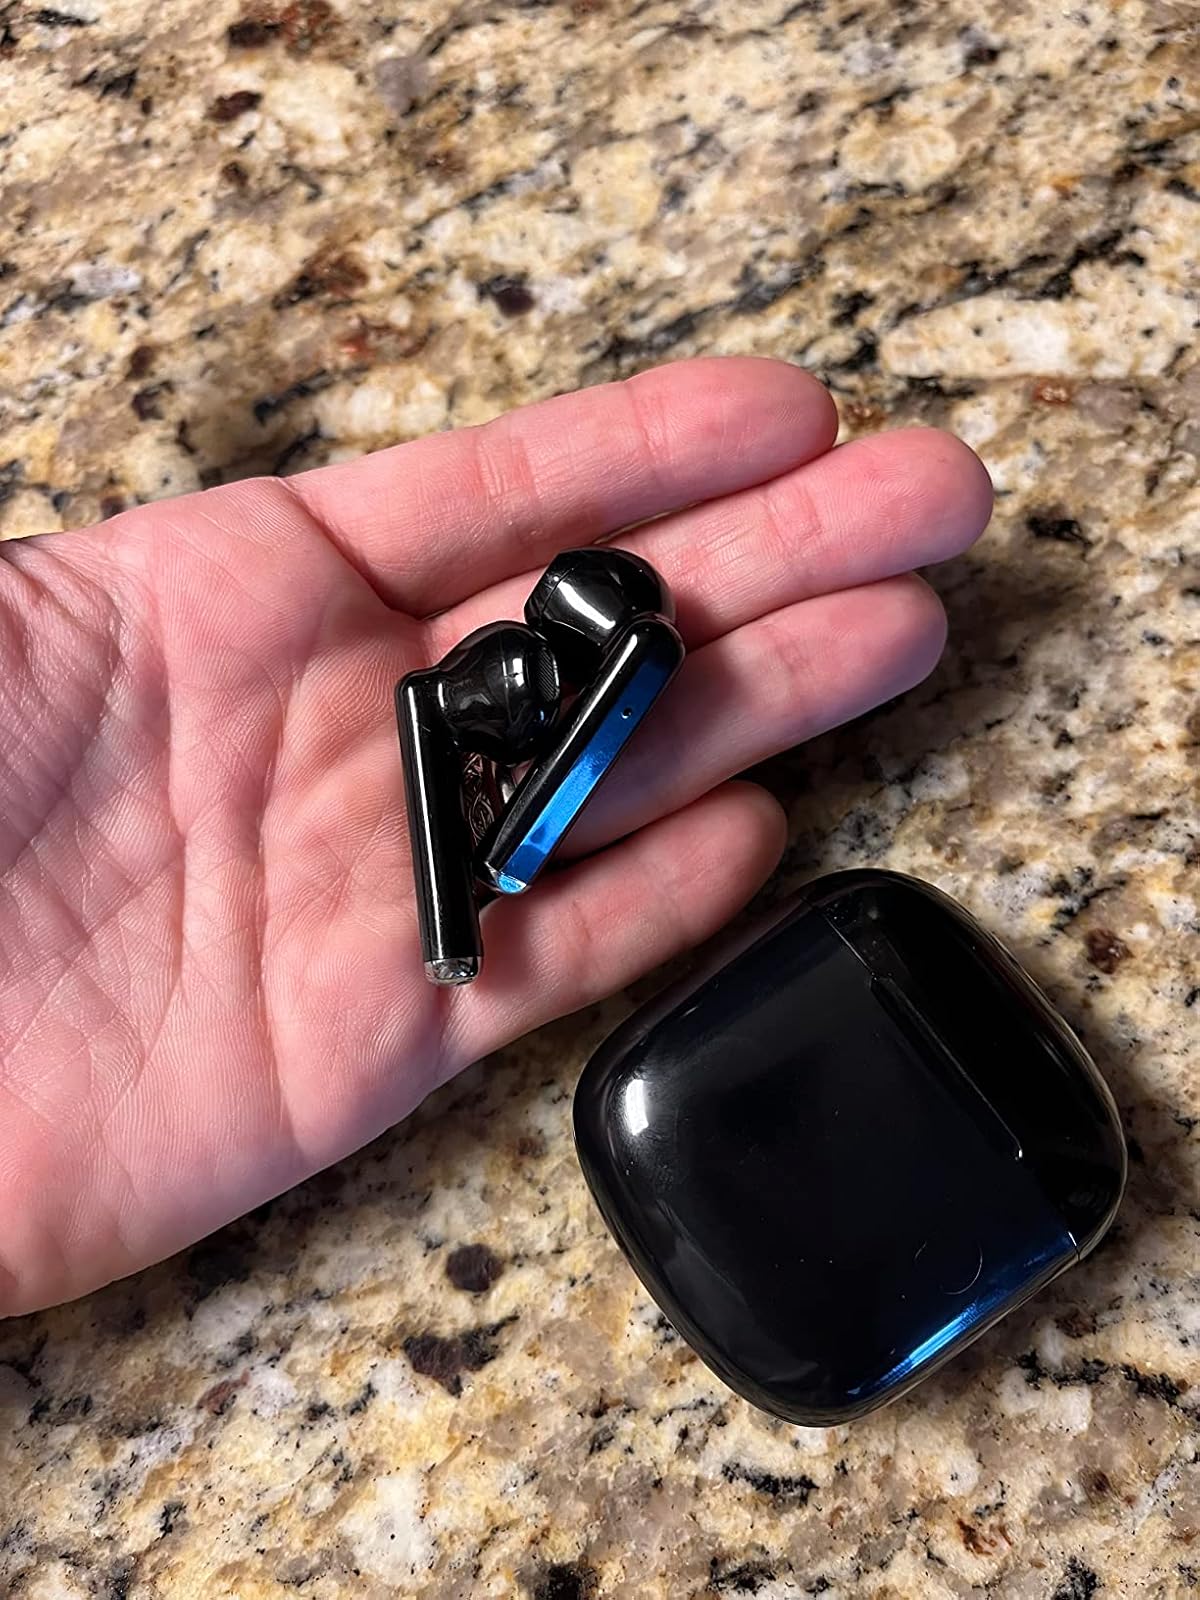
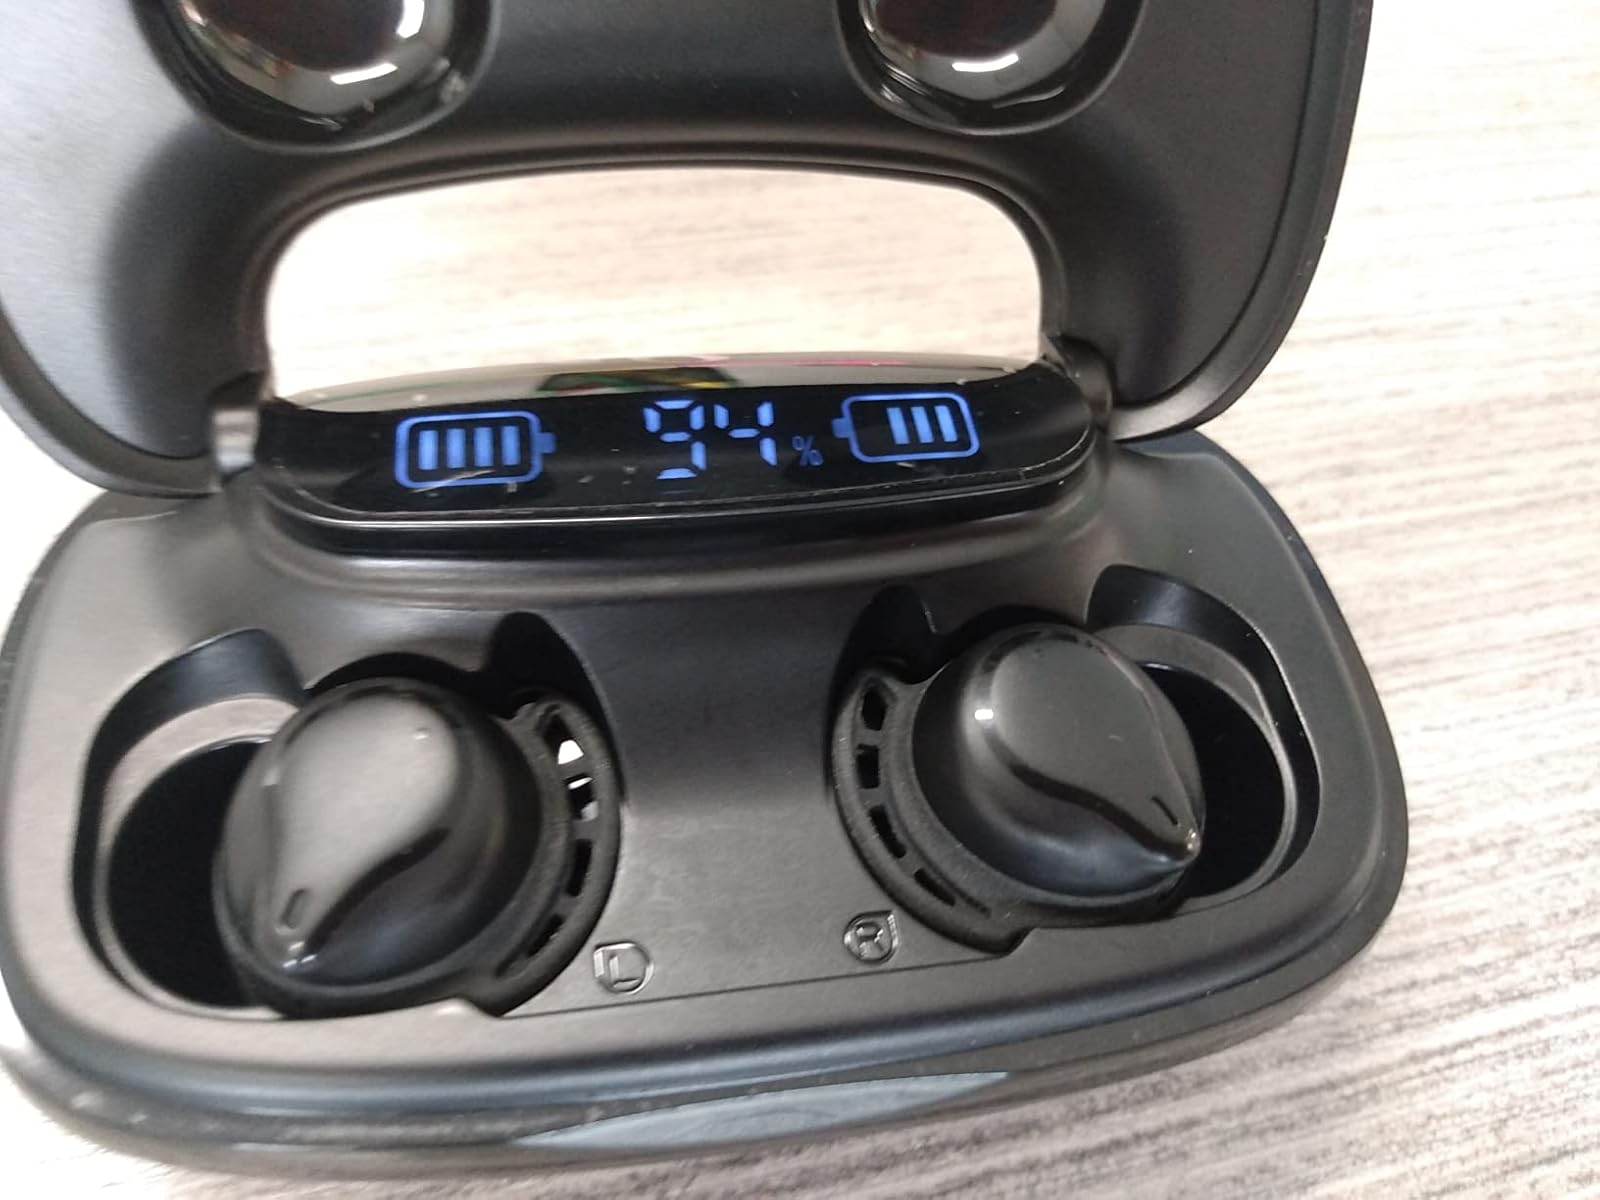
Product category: earbuds
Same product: no